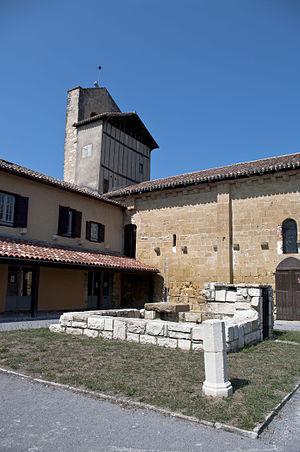
L'église Notre-Dame est un lieu de culte catholique situé dans la commune de Lahonce, dans le département français des Pyrénées-Atlantiques. This building is indexed in the Base Mérimée, a database of architectural heritage maintained by the French Ministry of Culture,
L'église Notre-Dame est l'église de Lahonce, dans le département français des Pyrénées-Atlantiques. Elle dépend du diocèse de Bayonne.